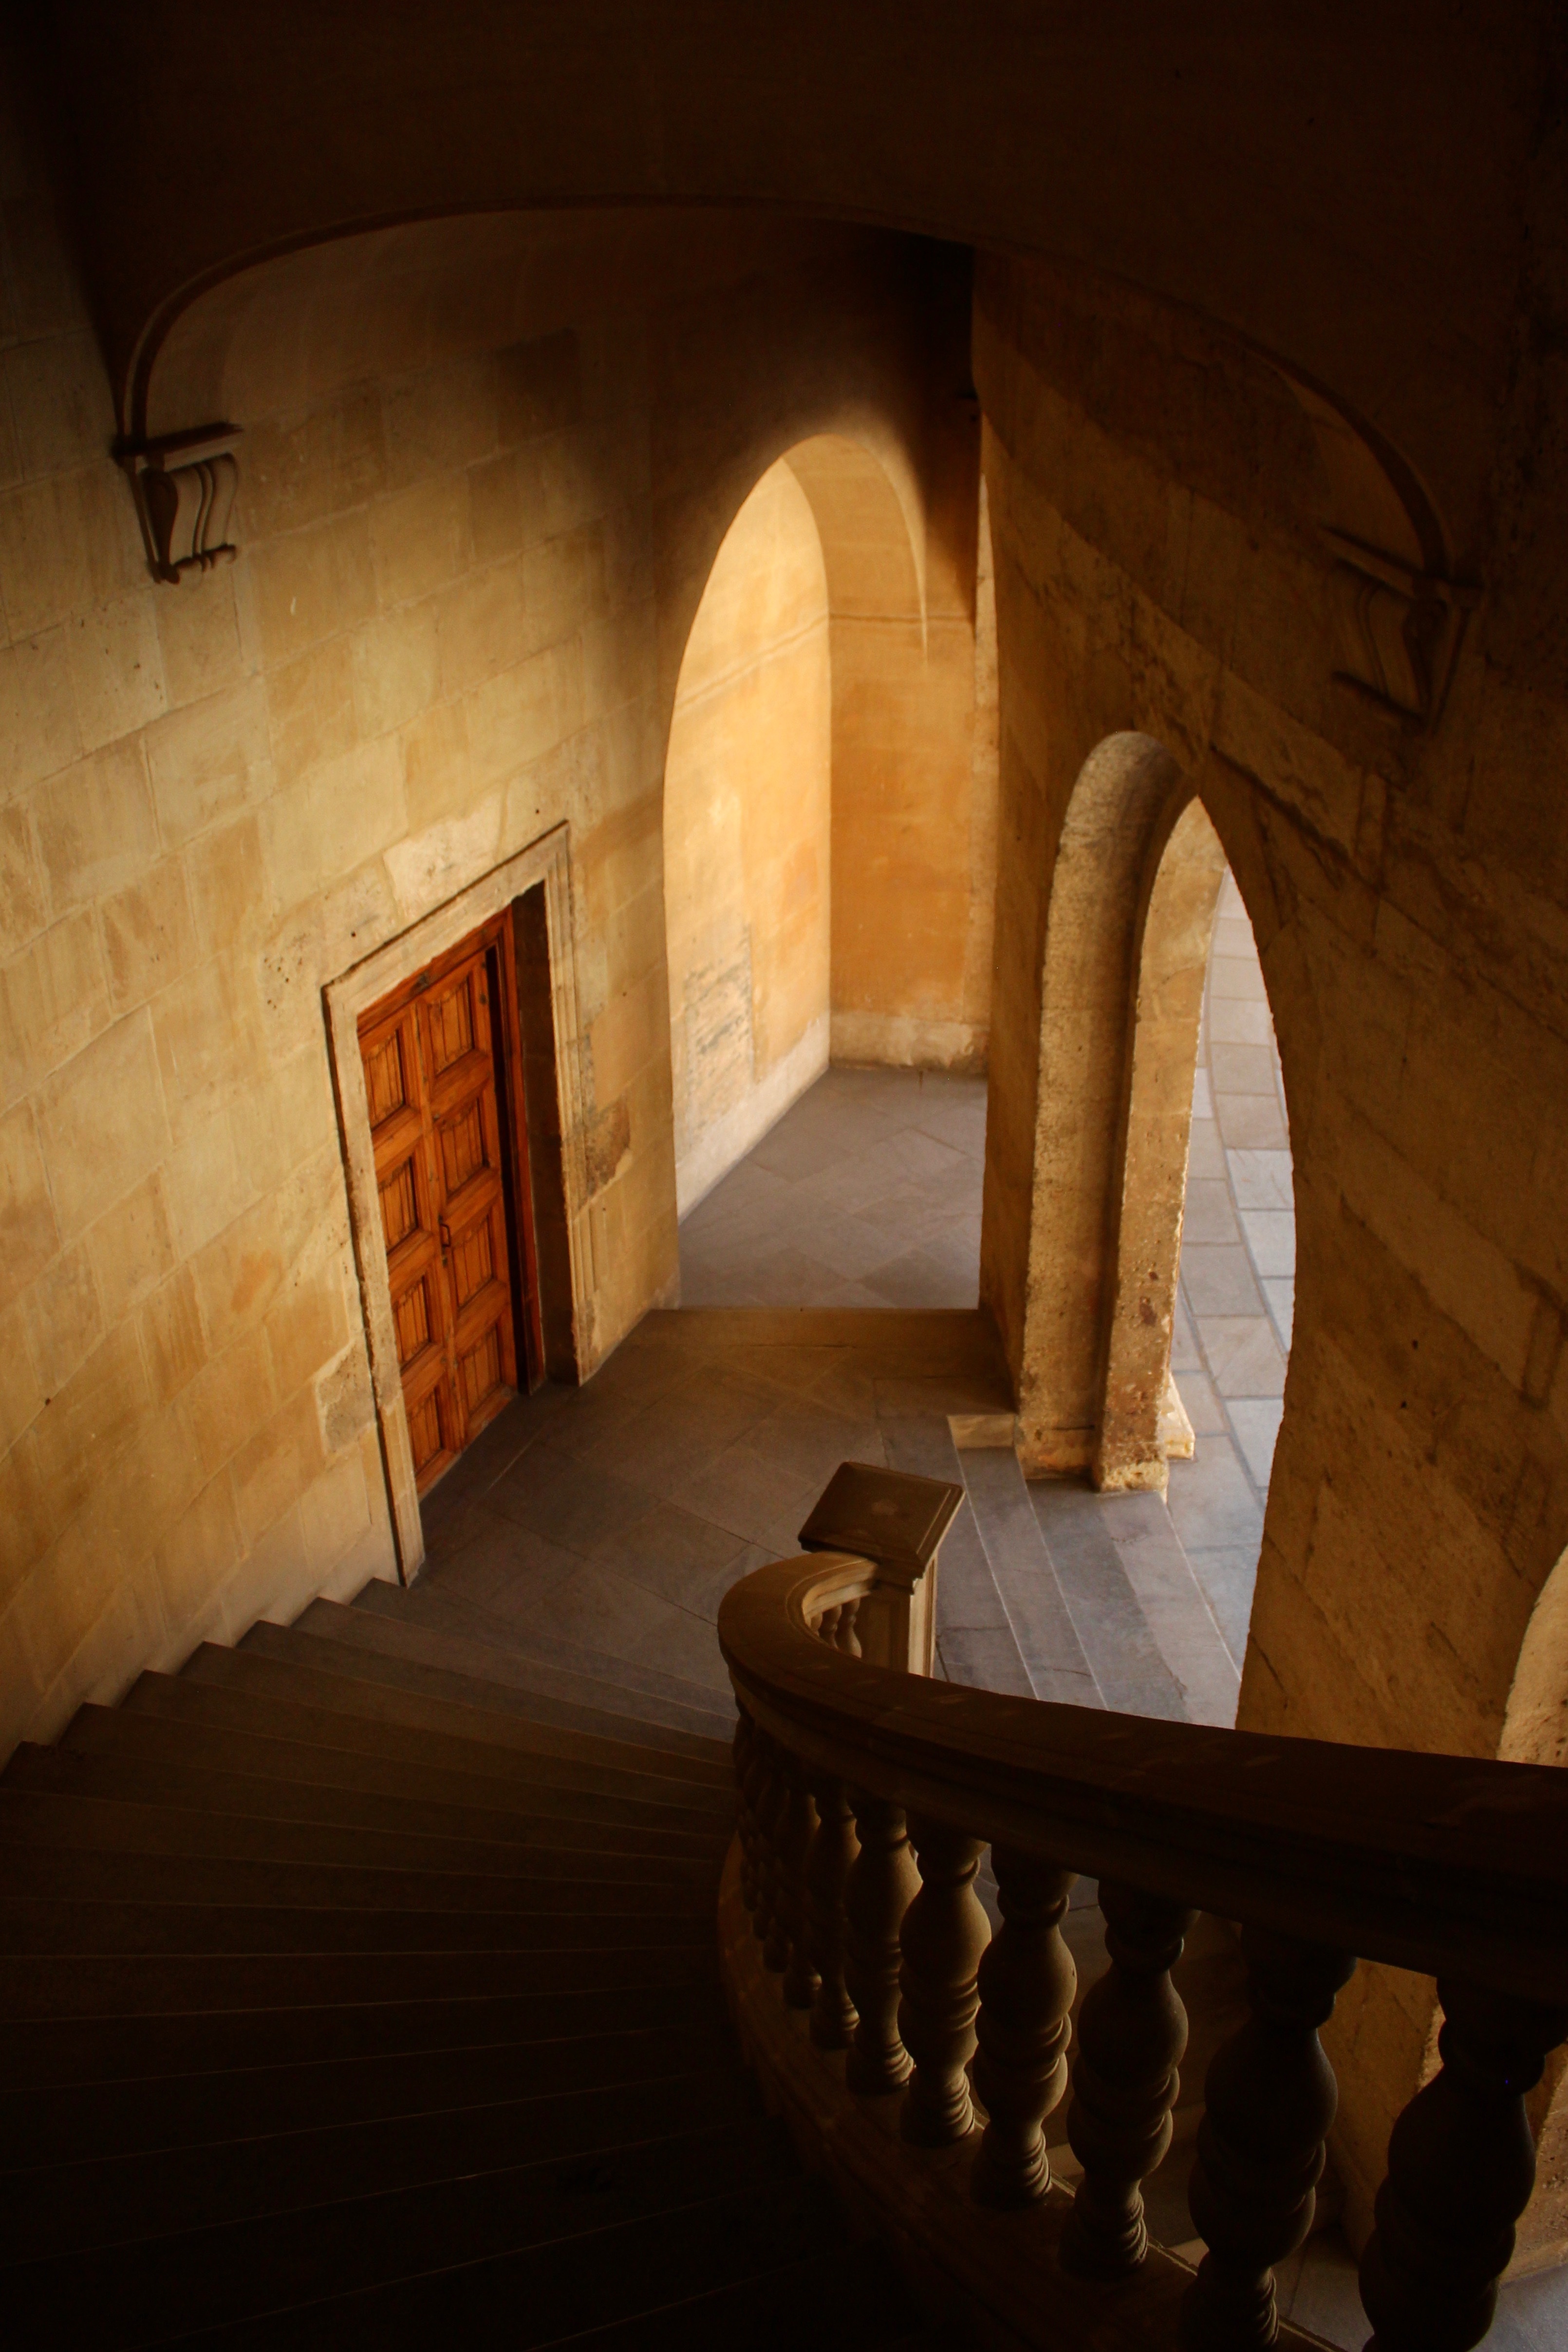
light, architecture, wood, arch, darkness, lighting, temple, shape, crypt, ancient history